Mary Dana Hicks

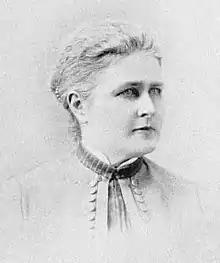
Mary Dana Hicks, "A Woman of the Century"

Mary Dana Hicks (née Mary Dana; at second marriage, Mary Dana Hicks Prang; 7 October 1836 – 7 November 1927) was an American art educator from the U.S. state of New York.